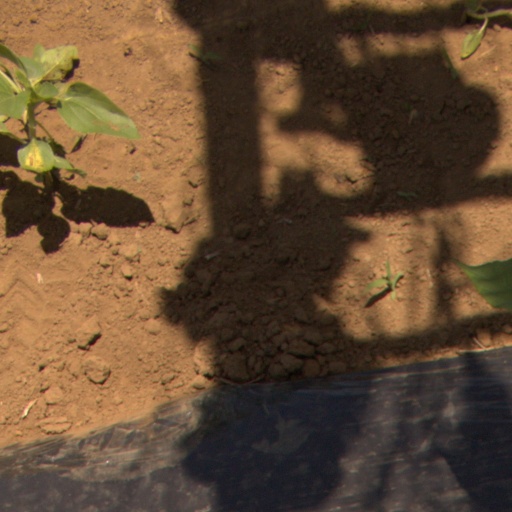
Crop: Jerusalem artichoke